Bart the Mother

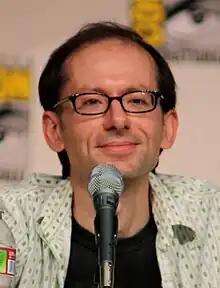
A closeup of a man in front of a microphone. He has a receding hairline and wears dark-framed glasses.

"Bart the Mother" was the last full-length episode David X. Cohen wrote for "The Simpsons". Shortly after the episode aired, Cohen teamed up with "The Simpsons" creator Matt Groening to develop "Futurama", where he served as executive producer and head writer for the series' entire run. Cohen's idea for the episode started out as a B story for Homer. In the original concept, pigeons nest outside Homer's window at the Springfield Nuclear Power Plant. Mr. Burns exterminates the pigeons and Homer climbs out onto the ledge of the window, in the middle of a blizzard, to nest the eggs. Cohen said the idea "[did not] fit in anywhere", so he decided to pitch it as an A story instead, with Bart nesting the eggs instead of Homer. "The Simpsons" writer George Meyer thought the idea of Bart shooting the bird and simply nesting the eggs was too straightforward, and he did not think it had "enough of a twist" to be a good episode. Cohen and Meyer eventually decided the eggs should be lizard eggs. Cohen thought the twist was what ultimately made the episode both "touching" and "interesting".